Bench table

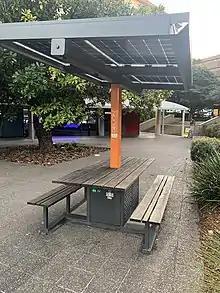
solar energy generation bench table at University of Sydney

The most common location where a bench table is installed is outdoor public places such as a park. As a characteristic of outdoor public places, those locations have a large number of floating population that passes and stays. Therefore, bench tables that are located in public spaces often have a purpose of resting and having a picnic. Bench tables that are located in public places are mostly installed on the floor. However, bench tables are located in indoor locations. Typically, churches usually have a unique design of bench table which is called “Pew”. Pew is a type of furniture that combines a chair with a table. When there is service at the churches, churches take a large number of people, but they have a limited size of the space. Due to this issue, churches use “Pew” which have dual functional furniture that are also efficient on the space application side.